Jeroen van der List

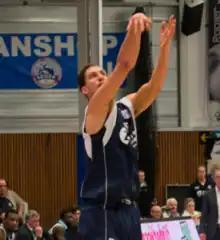
Van der List with ZZ Leiden in 2016

Hieronymus "Jeroen" van der List (born 9 December 1989) is a Dutch professional basketball player. Standing at 7 ft 0 in (2.13 m), van der List usually plays as power forward.